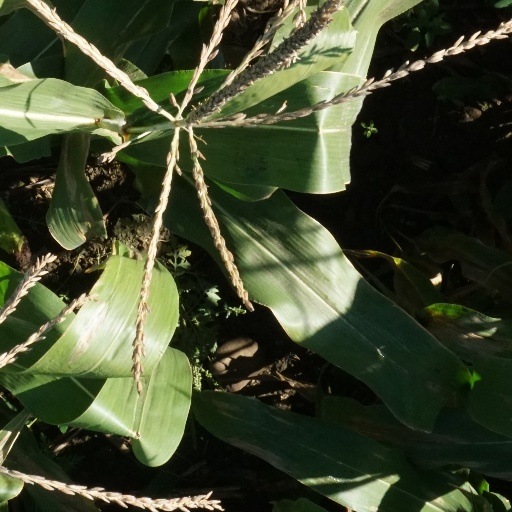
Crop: maize; corn